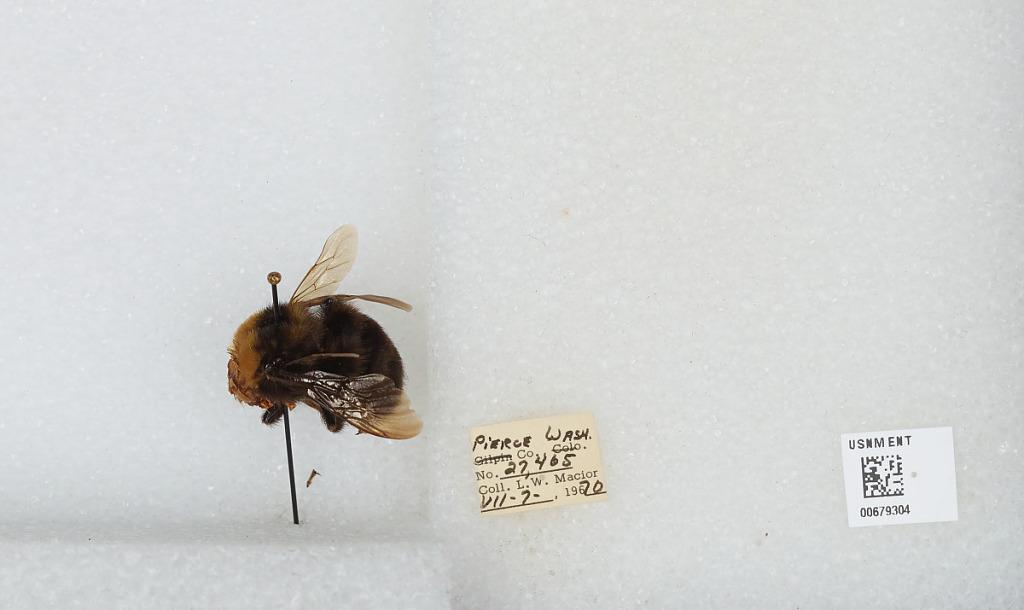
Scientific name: Bombus (Bombus) occidentalis Greene
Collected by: L. Macior
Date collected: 1970-7-7
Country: United States
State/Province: Washington
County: Pierce
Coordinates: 47.05, -122.12